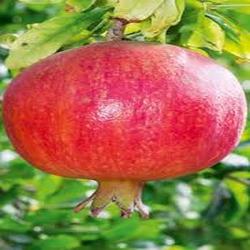
Label: Pomegranate